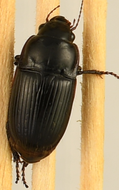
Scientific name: Euryderus grossus
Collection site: Central Plains Experimental Range NEON (CPER), plot CPER_003